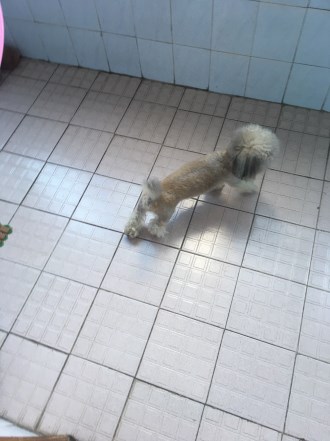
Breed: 2925-n000114-toy_poodle